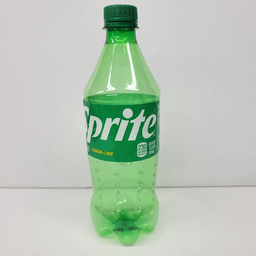
Label: bottles